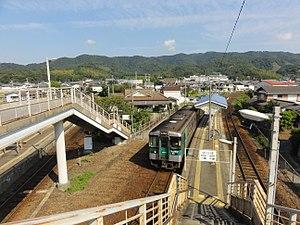
La ligne Naruto est une ligne ferroviaire de la compagnie JR Shikoku située à l’est de l'île de Shikoku au Japon. Elle relie la gare d'Ikenotani à la gare de Naruto dans la préfecture de Tokushima.